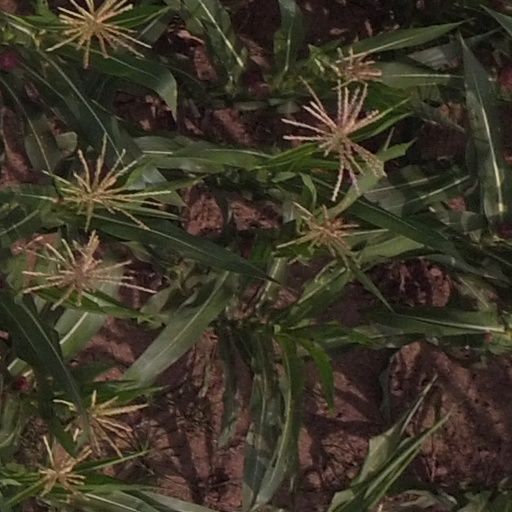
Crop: maize; corn